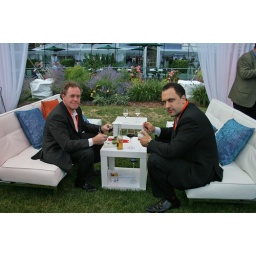
Sitting in the green grass